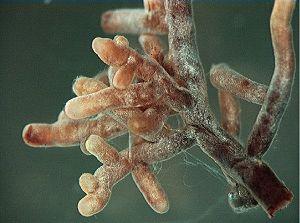
L'écologie du sol est la science des interactions entre les êtres vivants du sol avec celui-ci, et l'étude des natures des sols eux-mêmes.
Une mycorhize est le résultat de l'association symbiotique, appelée mycorhization, entre des champignons et les racines des plantes. La mycorhize est une composante majeure de l'édaphon et de la rhizosphère.
En botanique, la racine est l'organe souterrain d'une plante servant à les fixer au sol et à y puiser l'eau et les éléments nutritifs nécessaires à leur développement. Prolongement de la tige vers le bas, elle en diffère par plusieurs caractères : sa structure interne, son géotropisme positif, la présence d'une coiffe terminale et de poils absorbants, l'absence de feuilles et de bourgeons. C'est ce dernier caractère qui la distingue fondamentalement de la tige.